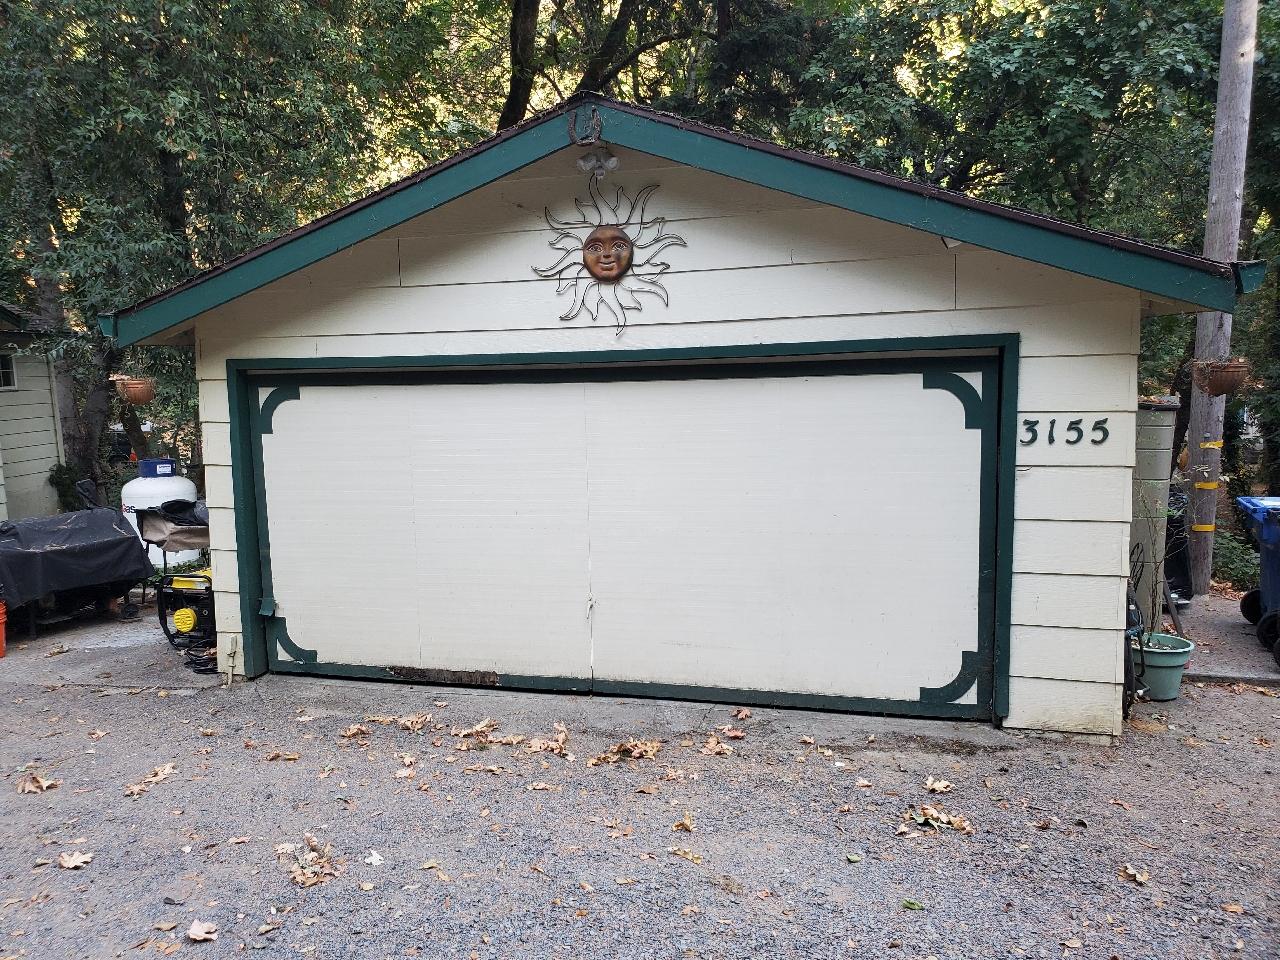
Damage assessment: no_damage